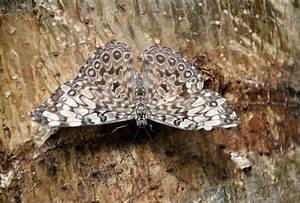
butterfly